Jacob Gartner Lauman

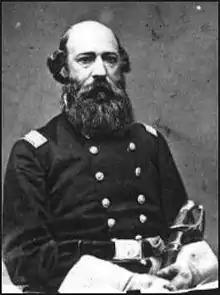
Lauman, 1861–1865

Jacob Gartner Lauman (January 20, 1813 – February 9, 1867) was an American businessman from Iowa and a controversial general in the Union Army during the American Civil War.